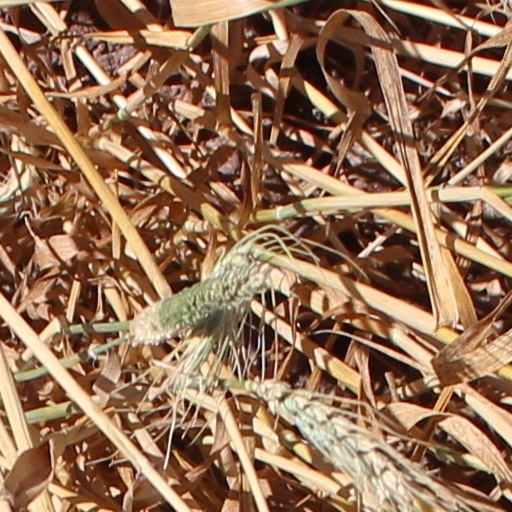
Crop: wheat